LG Viewty

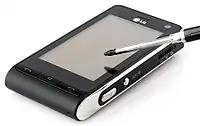

A key feature of the LG Viewty is its 5-megapixel digital camera with Schneider Kreuznach optics, Xenon flash, autofocus, and a digital image stabilizer. It features an ISO 800-equivalent High-Sensitivity mode for night scenery shots and "Smart Light" for bright and clear images in the dark. It allows capturing of MP4 VGA video at 30 FPS, and QVGA at 120 FPS for slow-motion playback. According to the manufacturer, the camera's frame rate is high enough to film a balloon bursting.